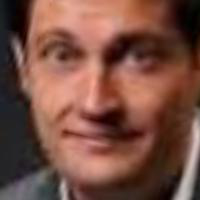
Age group: age 31-40